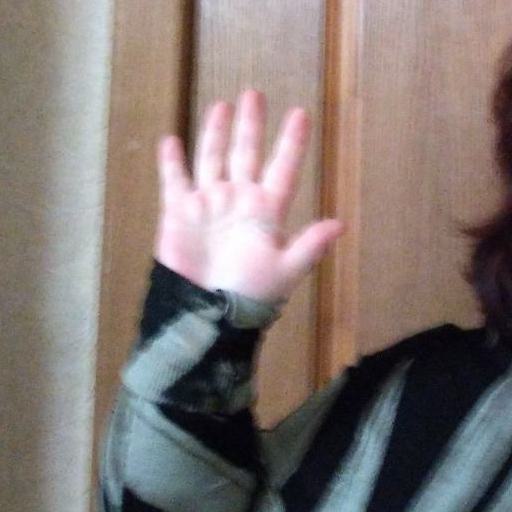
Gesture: palm